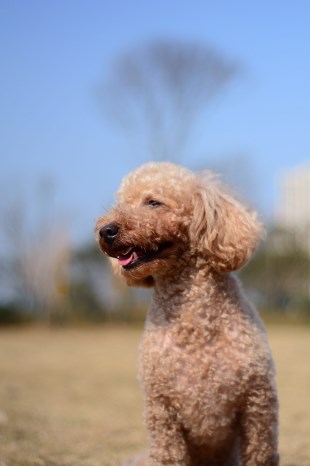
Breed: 7449-n000128-teddy